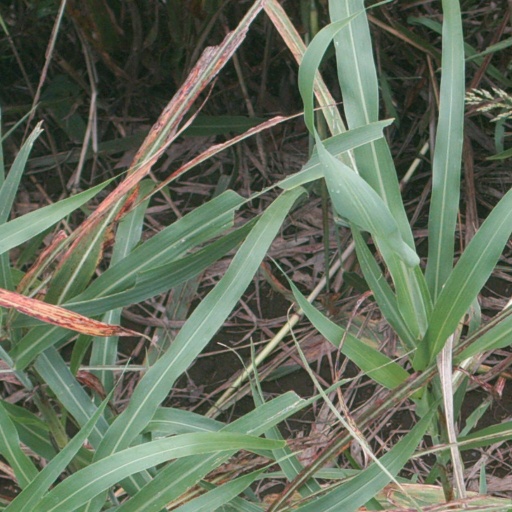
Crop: sorghum